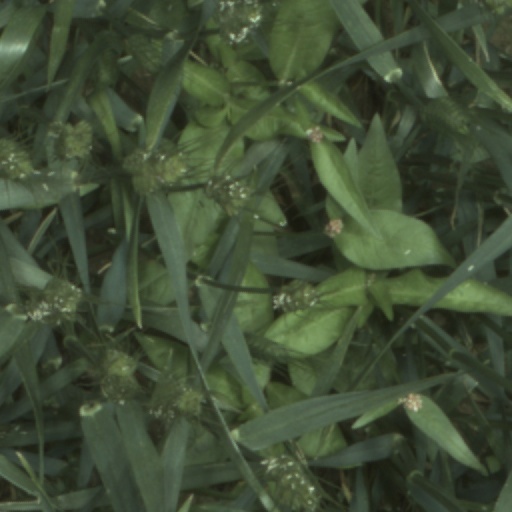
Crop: wheat